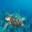
Label: turtle